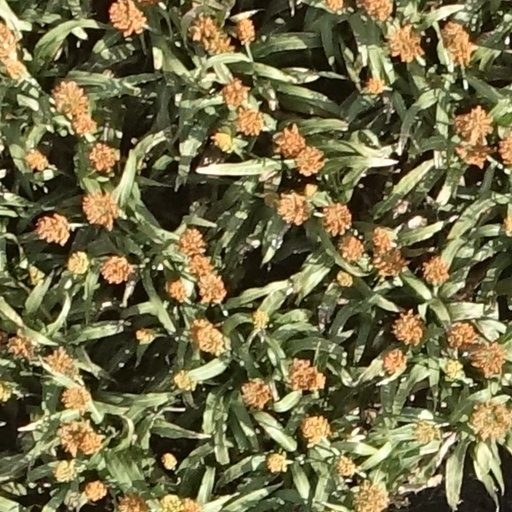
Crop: sorghum